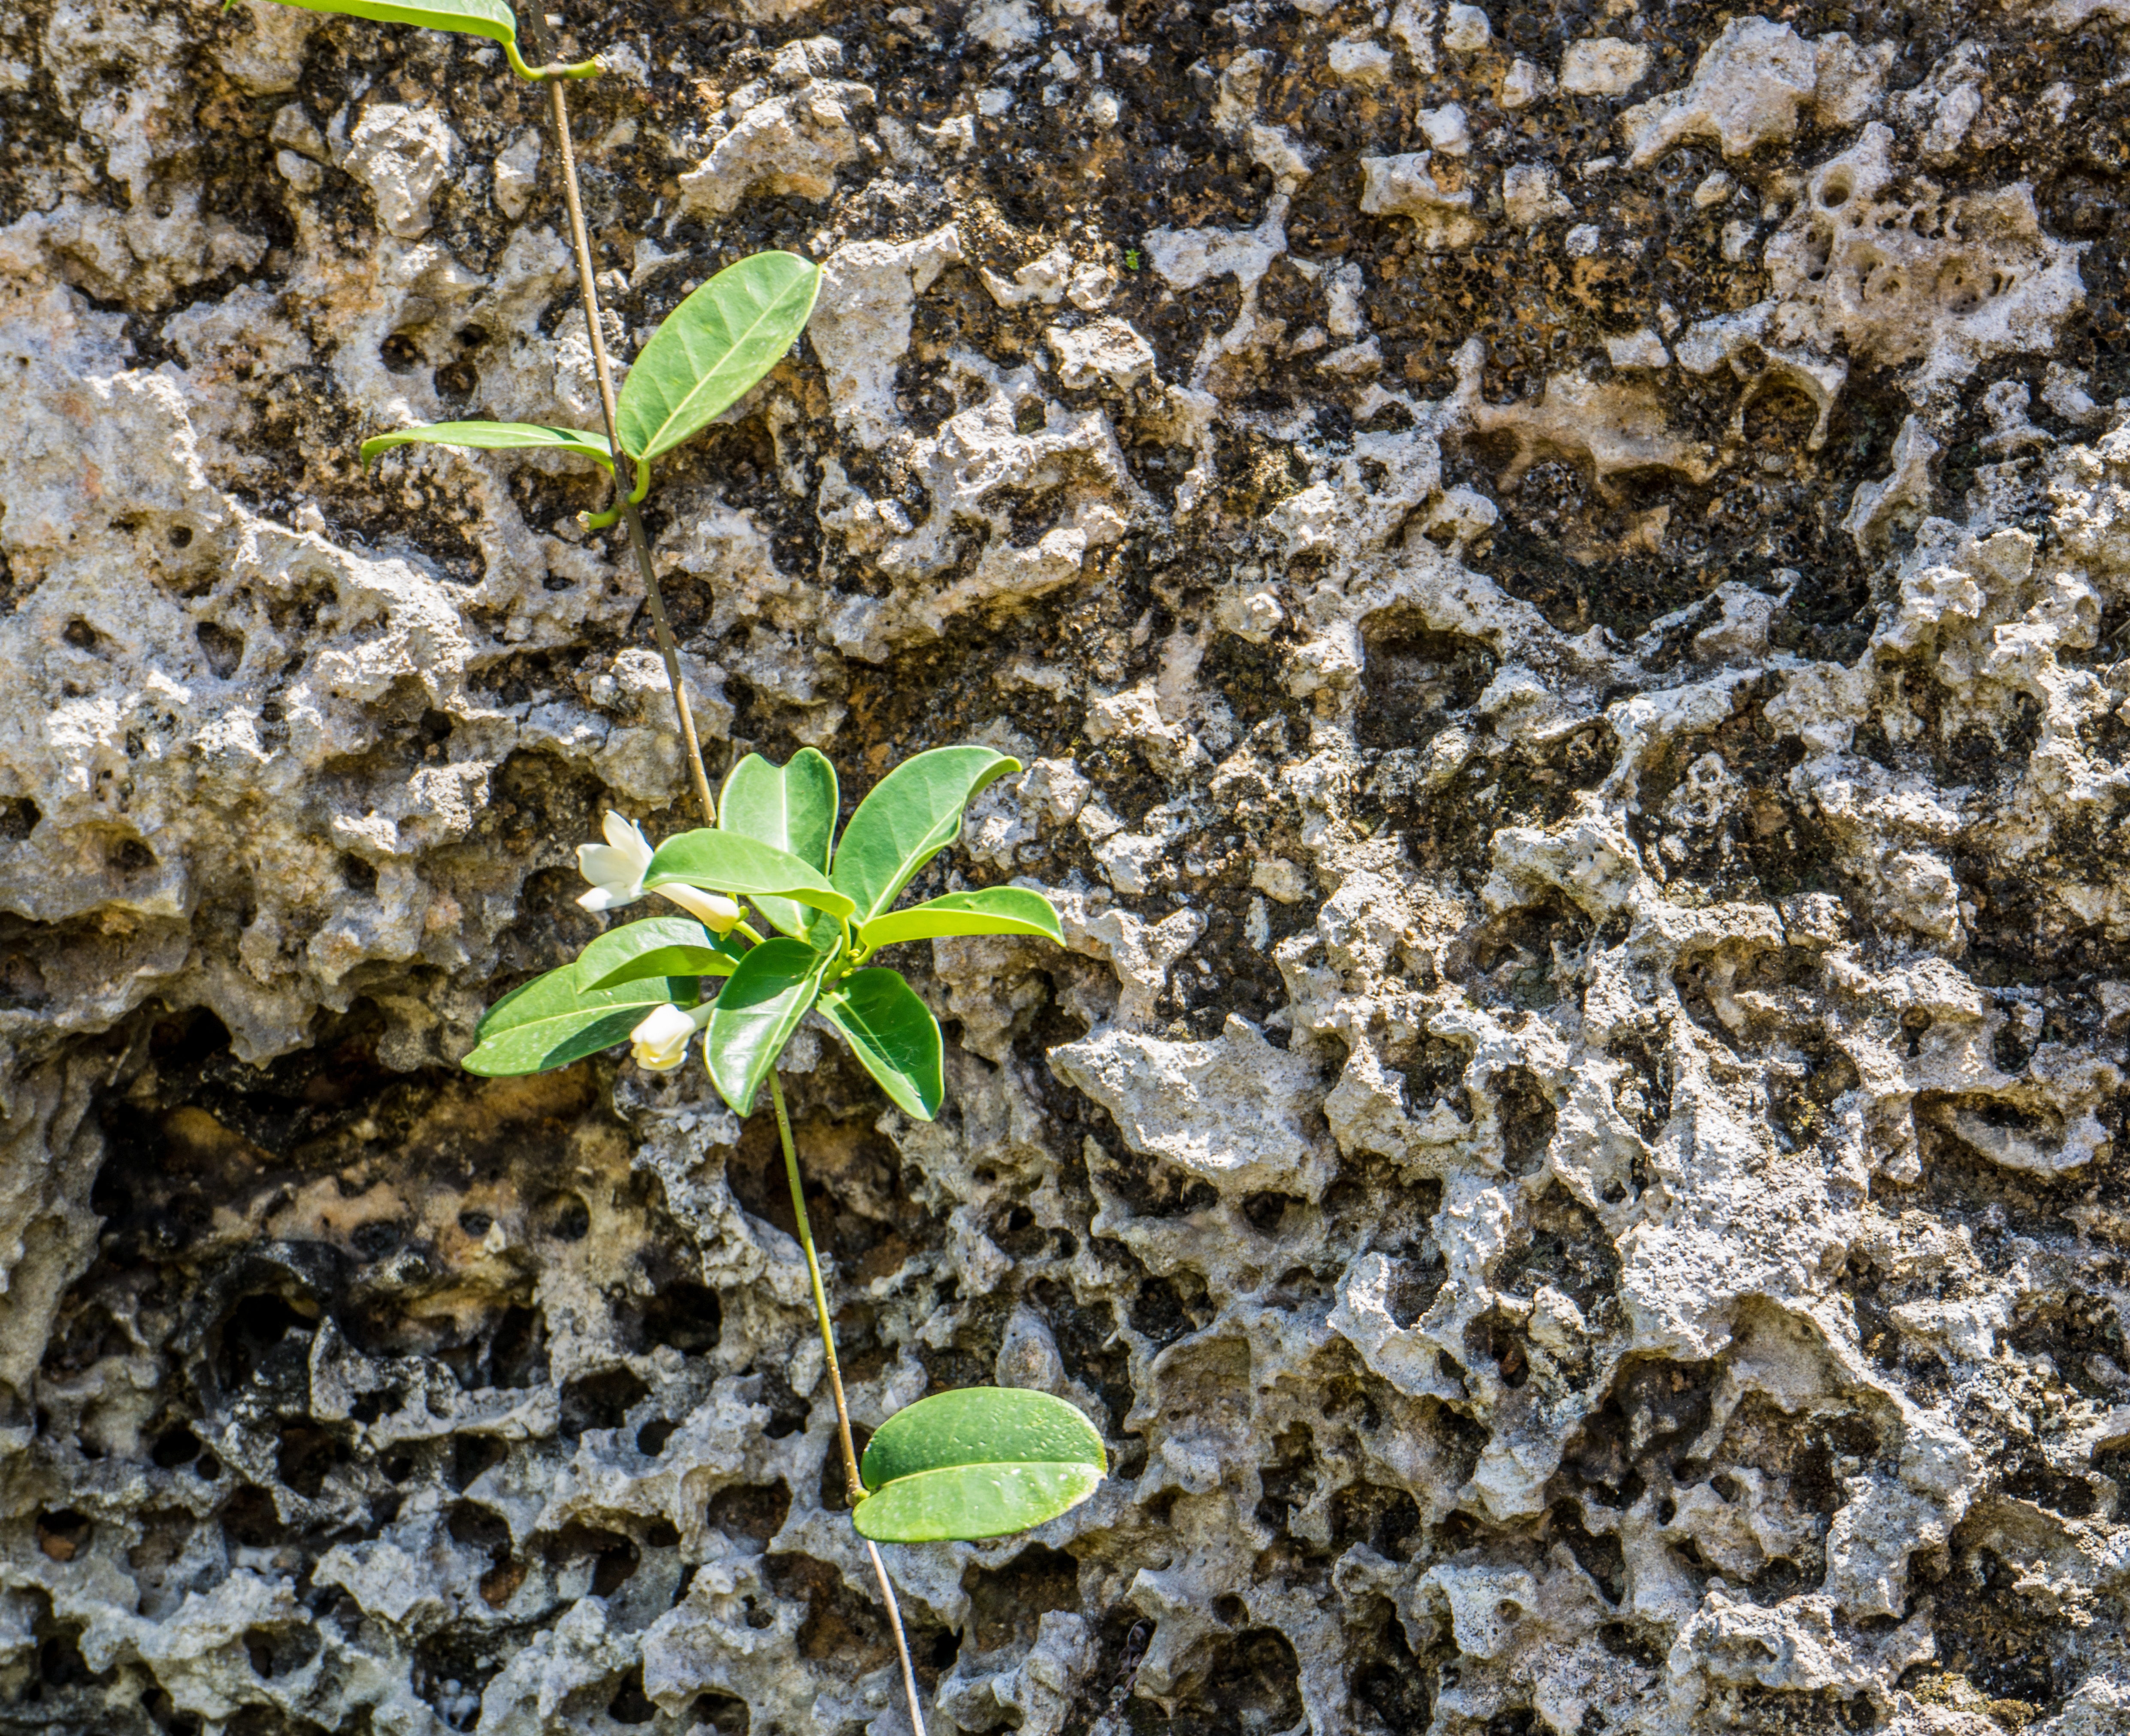
tree, nature, rock, architecture, plant, leaf, flower, building, monument, tourist, wildlife, mystery, green, biology, soil, landmark, botany, sightseeing, attraction, tourism, flora, fauna, wildflower, stones, mysterious, amazing, miami, blocks, unique, enigma, scientific, homestead, macro photography, south florida, coral castle, oolite